Lewis Levy

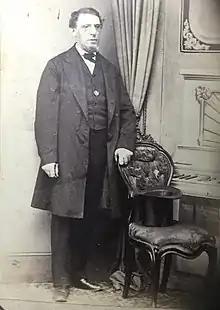
Hon. Lewis Levy

Lewis Wolfe Levy (13 June 1815 – 25 January 1885) was a 19th-century Australian colonial politician and businessman.